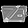
Label: Bag